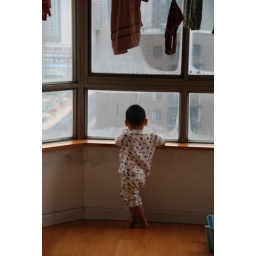
Nico loves watching the street below from our bedroom window in Beijing.